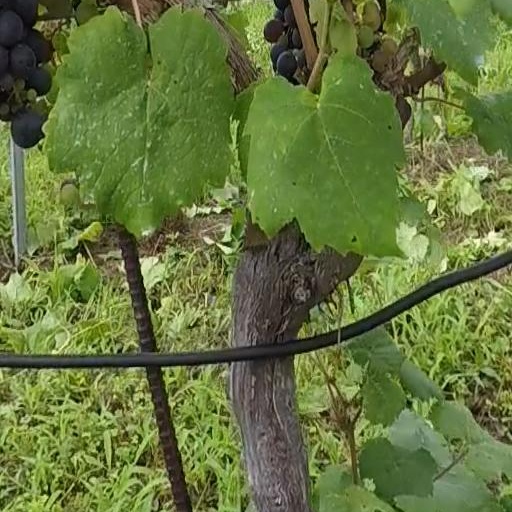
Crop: grape